Describe the emotion expressed in this image:  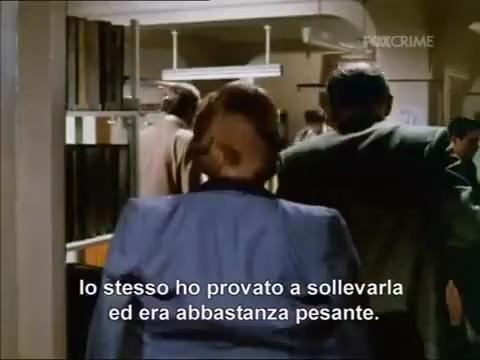
This person displays Suffering, valence and arousal with low intensity.